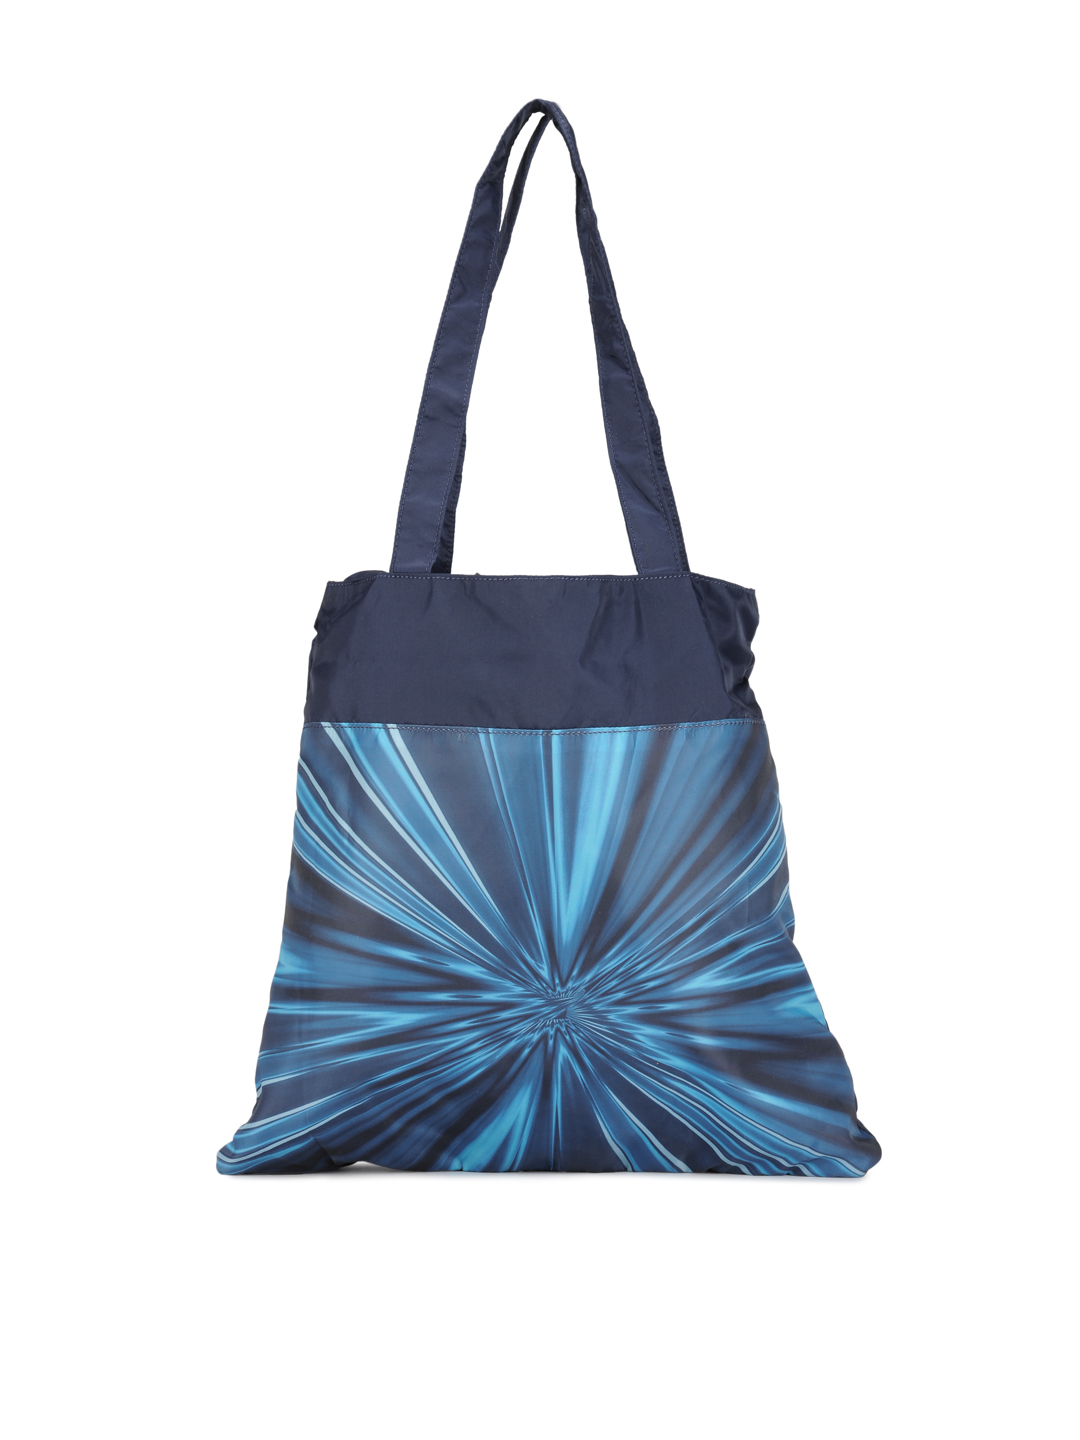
Baggit Blue Printed Tote Bag
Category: Accessories / Bags / Handbags
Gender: Women
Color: Blue
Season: Summer 2012
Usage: Casual